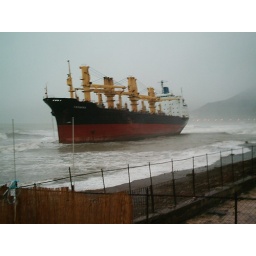
Yasmina ship run aground in front of Torrione beach in Salerno